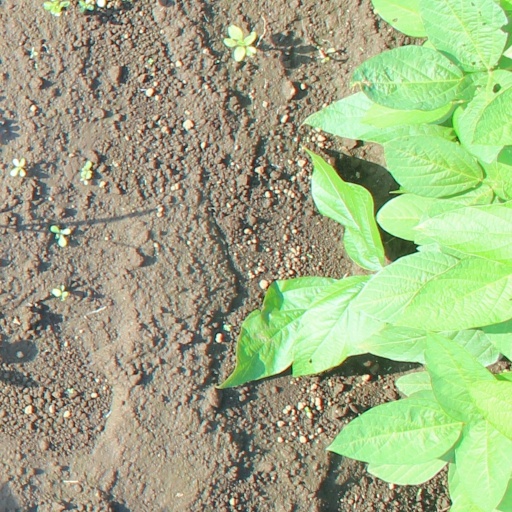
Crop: soybean